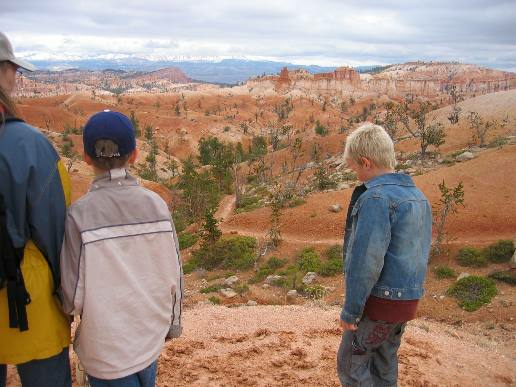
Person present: Yes